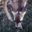
Label: deer